Metallurg Magnitogorsk

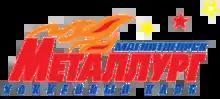
Variant of team logo used 1999-2013

Magnitogorsk advanced to the Russian Superleague finals six times becoming a three-time champion of Russia.